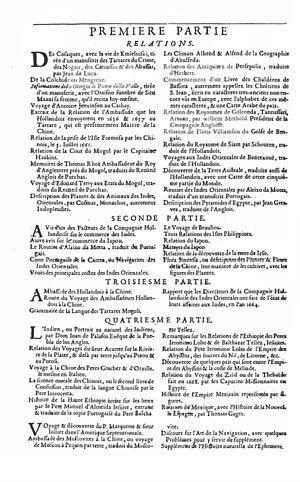
Table des Relations des quatre parties des Relations de divers voyages curieux éditées par Melchisédech Thévenot, Paris, 1683
Melchisédech ou Melchisédec Thévenot, né vers 1620 et mort à Issy le 29 octobre 1692, est un écrivain et physicien français. Inventeur du niveau à bulle et auteur du premier traité de natation en français, il est également cartographe, diplomate et bibliothécaire du roi. Ses Relations de divers voyages curieux rassemblent tout ce qu'un Européen pouvait savoir sur le monde au XVIIᵉ siècle. C'est aussi de lui, dit-on, que son célèbre neveu, Jean de Thévenot, hérita son goût pour les voyages.